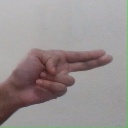
अक्षर: ह